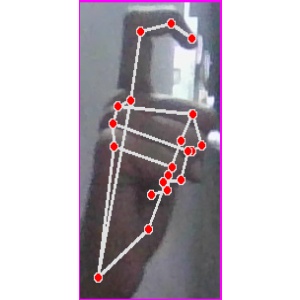
अक्षर: ट